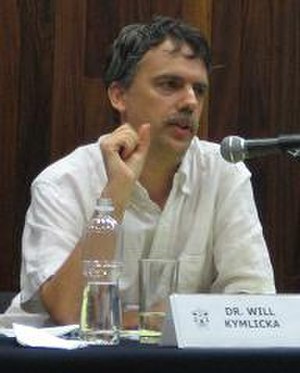
Will Kymlicka
Will Kymlicka er en canadisk liberalistisk filosof.